Franklin D. Roosevelt

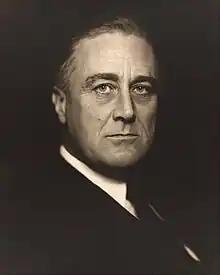
Roosevelt in the early 1930s

Roosevelt's support of Wilson led to his appointment in March 1913 as Assistant Secretary of the Navy, the second-ranking official in the Navy Department after Secretary Josephus Daniels who paid it little attention. Roosevelt had an affection for the Navy, was well-read on the subject, and was an ardent supporter of a large, efficient force. With Wilson's support, Daniels and Roosevelt instituted a merit-based promotion system and extended civilian control over the autonomous departments of the Navy. Roosevelt oversaw the Navy's civilian employees and earned the respect of union leaders for his fairness in resolving disputes. No strikes occurred during his seven-plus years in the office, as he gained valuable experience in labor issues, wartime management, naval issues, and logistics.